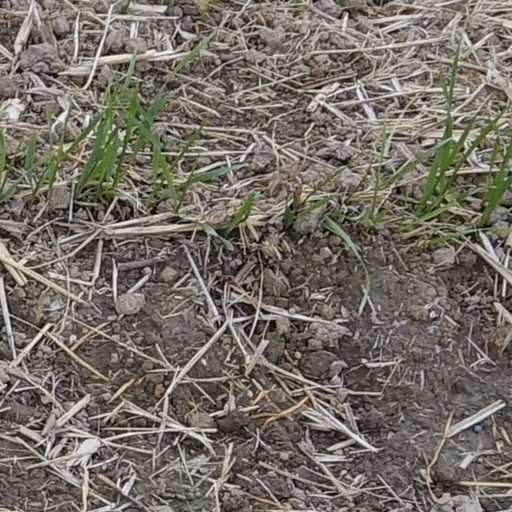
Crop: wheat